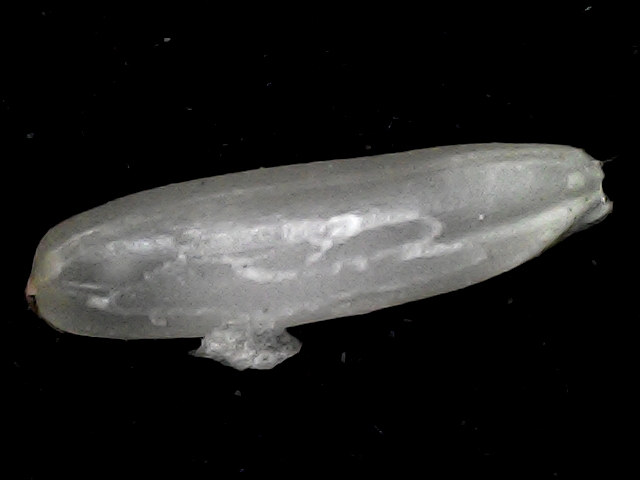
Rice variety: BD87